Snow removal in Montreal

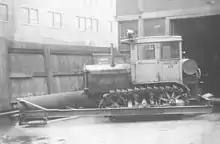
An early example of a tractor-driven snow-plow in Montreal, likely from the 1920s. Similar vehicles were in use to clear highways around the city until 1935.

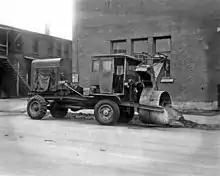
A Sicard snowblower, invented for use clearing snow in Montreal.

Snow in Montreal was originally cleared by hand, using shovels and pickaxes. By the mid-19th century, horse-drawn plows were used to assist snow-clearing efforts. With the introduction of the automobile in the early 20th century, public streets were cleared with automobile-attached plows, and by the 1920s, track-driven vehicles were used for plowing.